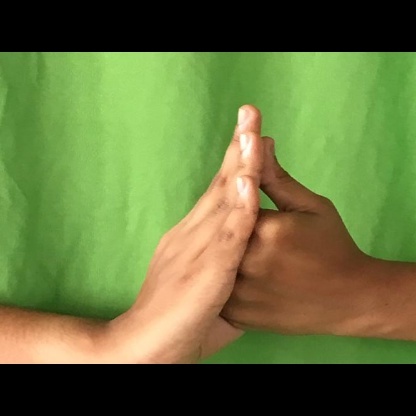
Mudra: Shanka